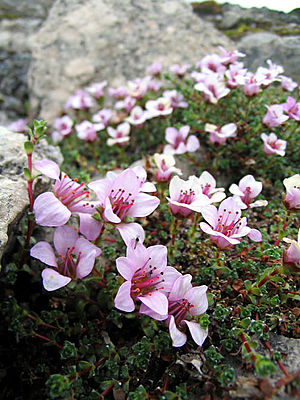
Severnaja Zemlja / Flora og fauna
Purpur-Stenbræk (Saxifraga oppositifolia) er en almindelig plante i Arktis.
Severnaja Zemlja er en øgruppe i Polarhavet nord for Sibirien mellem Karahavet og Laptevhavet. Den er en forlængelse af den sibiriske Tajmyrhalvø.